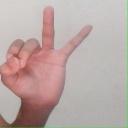
अक्षर: ण